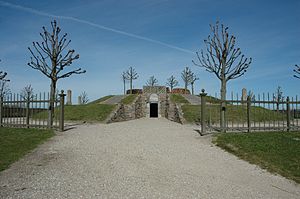
Julianehøj
Julianehøj set fra Kulhusvej
Julianehøj er en ombygget jættestue ved Jægerspris Slot på Sjælland mellem Isefjord og Roskilde Fjord. Den ligger lige uden for Slotshegnet og indgår i monumentparken Mindelunden.